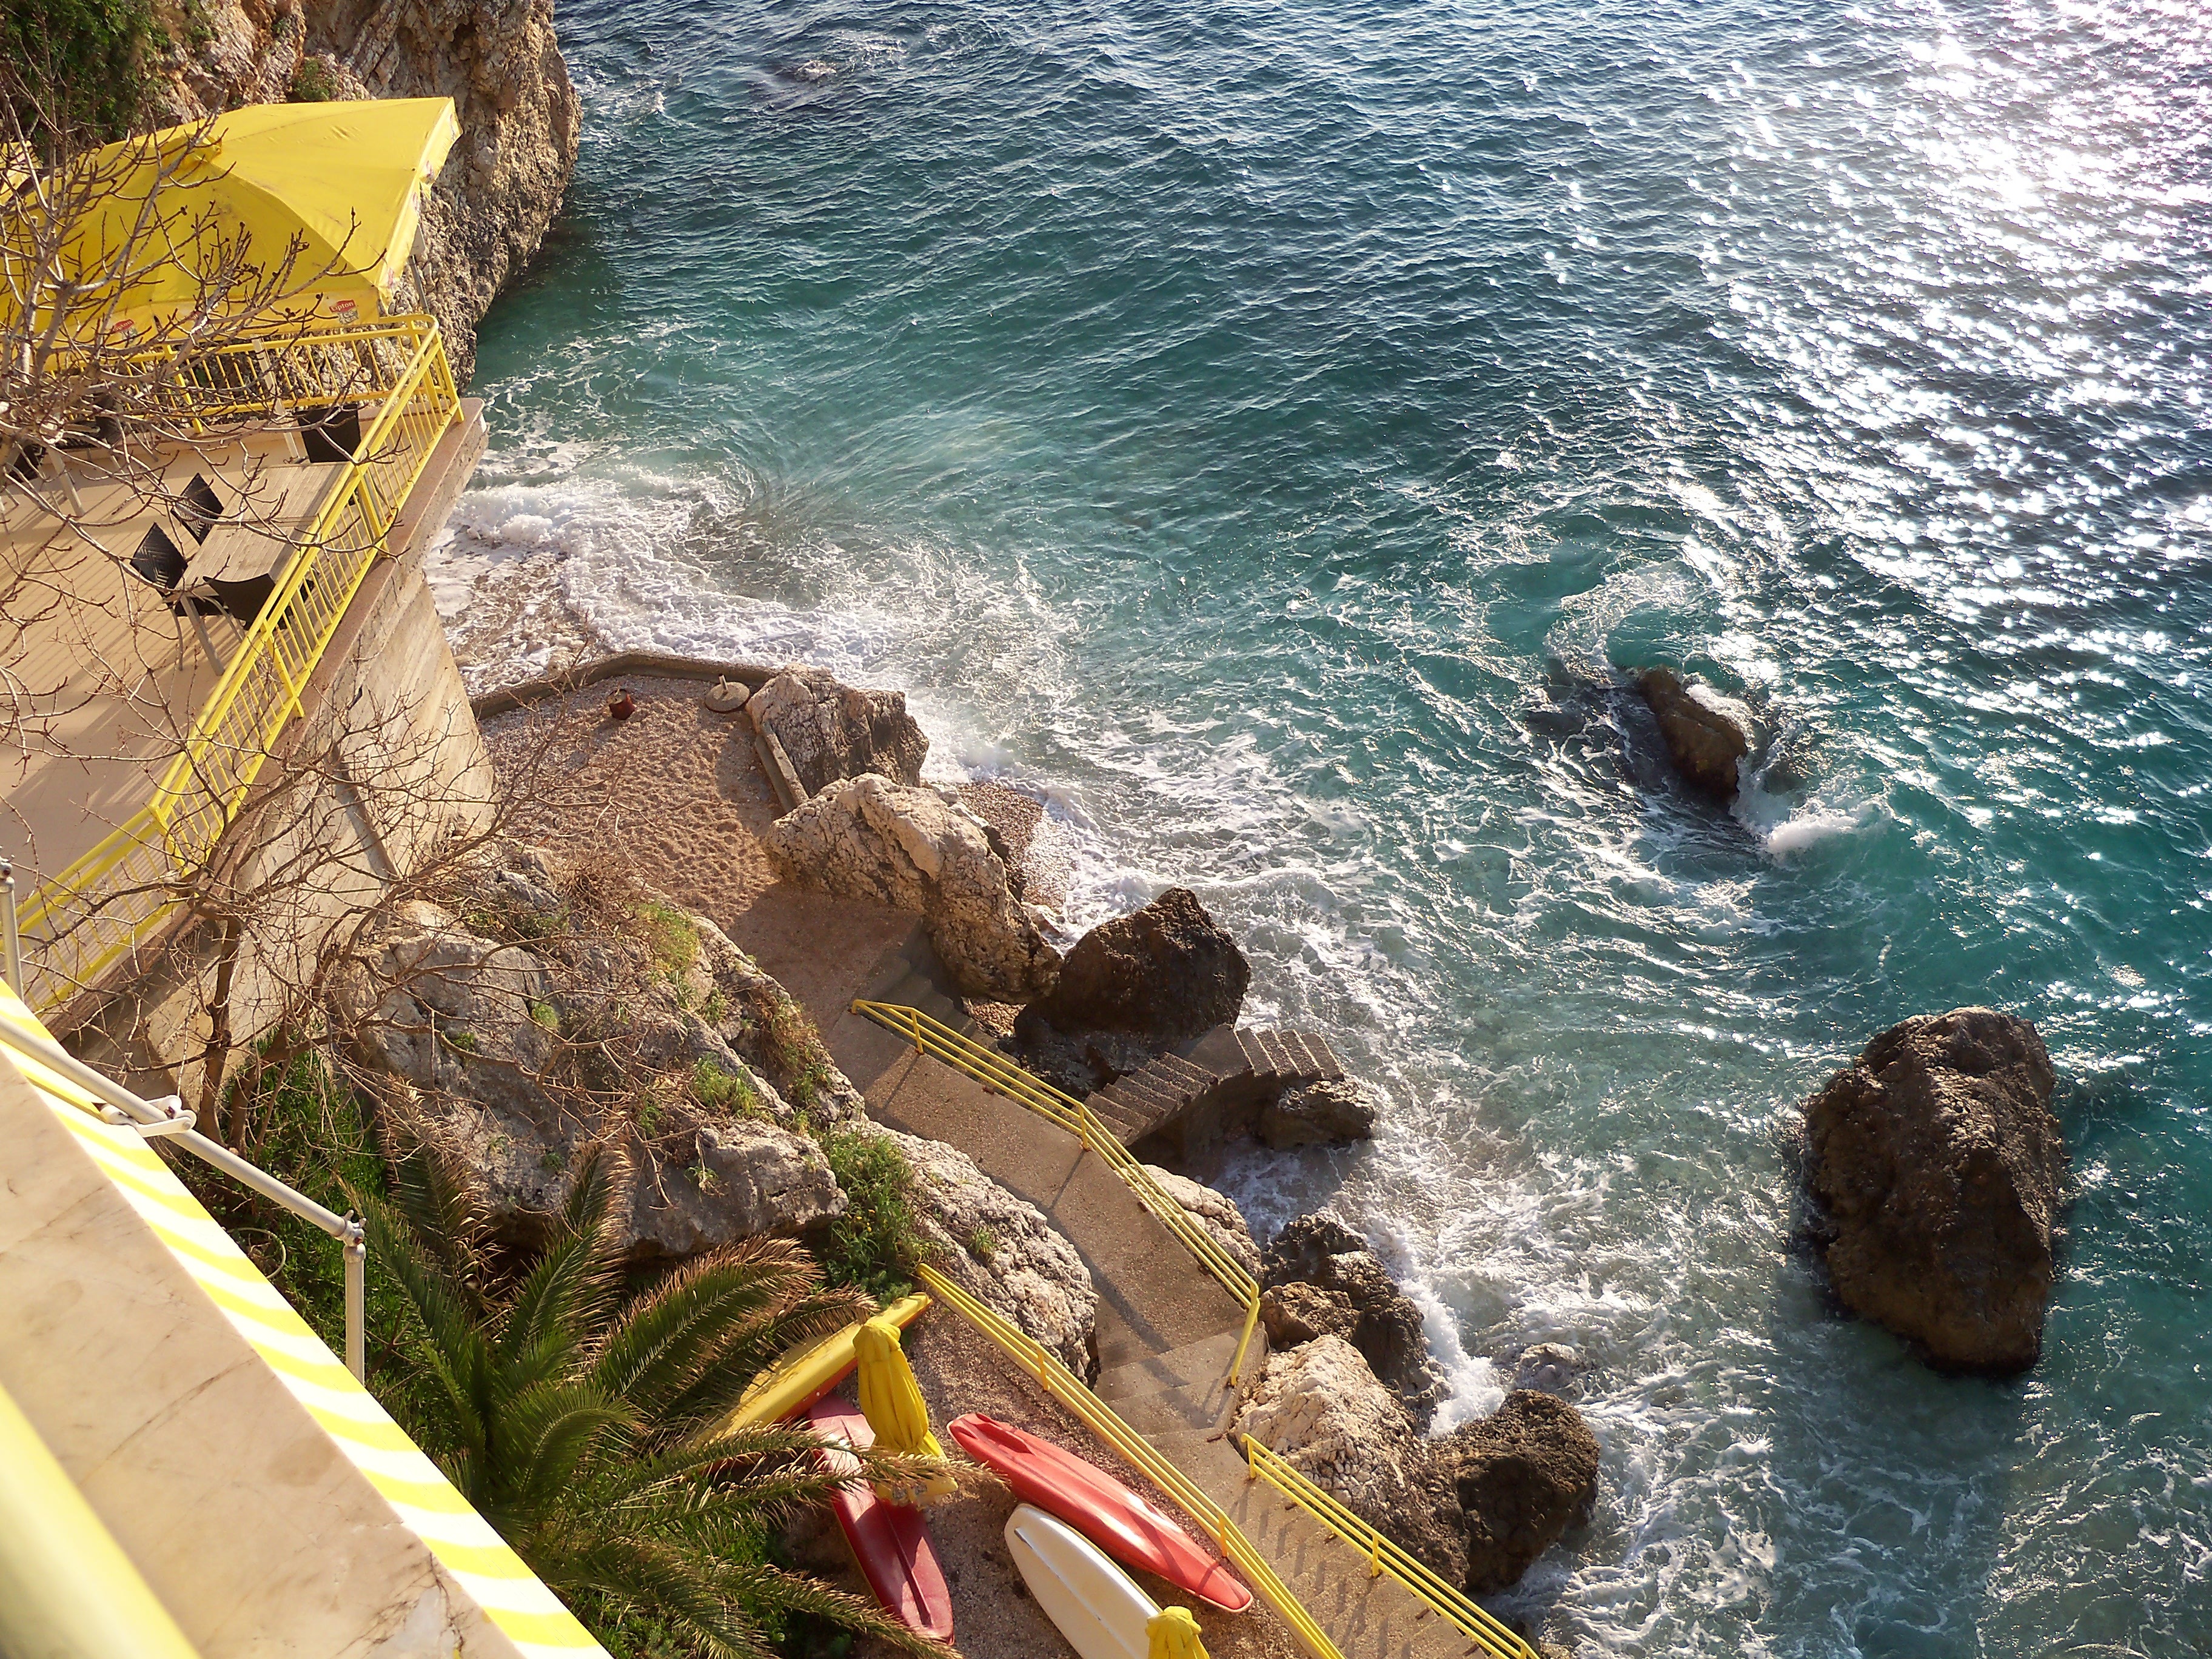
beach, sea, coast, cliff, vehicle, bay, terrain, boating, albania, liro, vlore